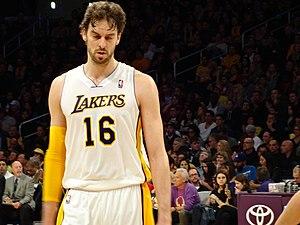
Pau Gasol Sáez, né le 6 juillet 1980 à Barcelone, est un joueur de basket-ball espagnol évoluant au poste de pivot voire d'ailier fort. Après avoir commencé sa carrière professionnelle en Espagne, avec le FC Barcelone, club avec lequel il remporte un titre de champion d'Espagne et une Coupe du Roi, il rejoint la NBA en 2001, d'abord chez les Grizzlies de Memphis, puis avec les Lakers de Los Angeles, suivi des Bulls de Chicago et finalement avec les Spurs de San Antonio. Avec les Lakers, il remporte deux titres de champion de la NBA, en 2009 et 2010. Son palmarès avec l'équipe d'Espagne comprend un titre de champion du monde en 2006 et trois titres de champion d'Europe - en 2009, 2011 et 2015. Il dispute deux finales olympiques, en 2008 et 2012, toutes deux perdues face aux États-Unis.
La 17ᵉ édition du championnat du monde masculin de basket-ball, renommé Coupe du monde FIBA, se déroule en Espagne du 30 août au 14 septembre 2014. Les États-Unis sont les tenants du titre, devant la Turquie qui évoluait à domicile en 2010.